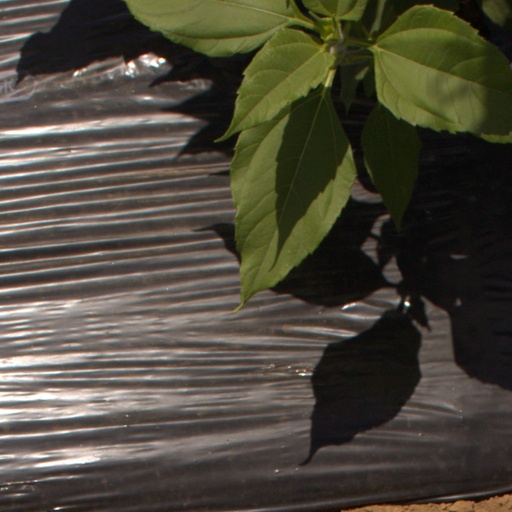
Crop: Jerusalem artichoke